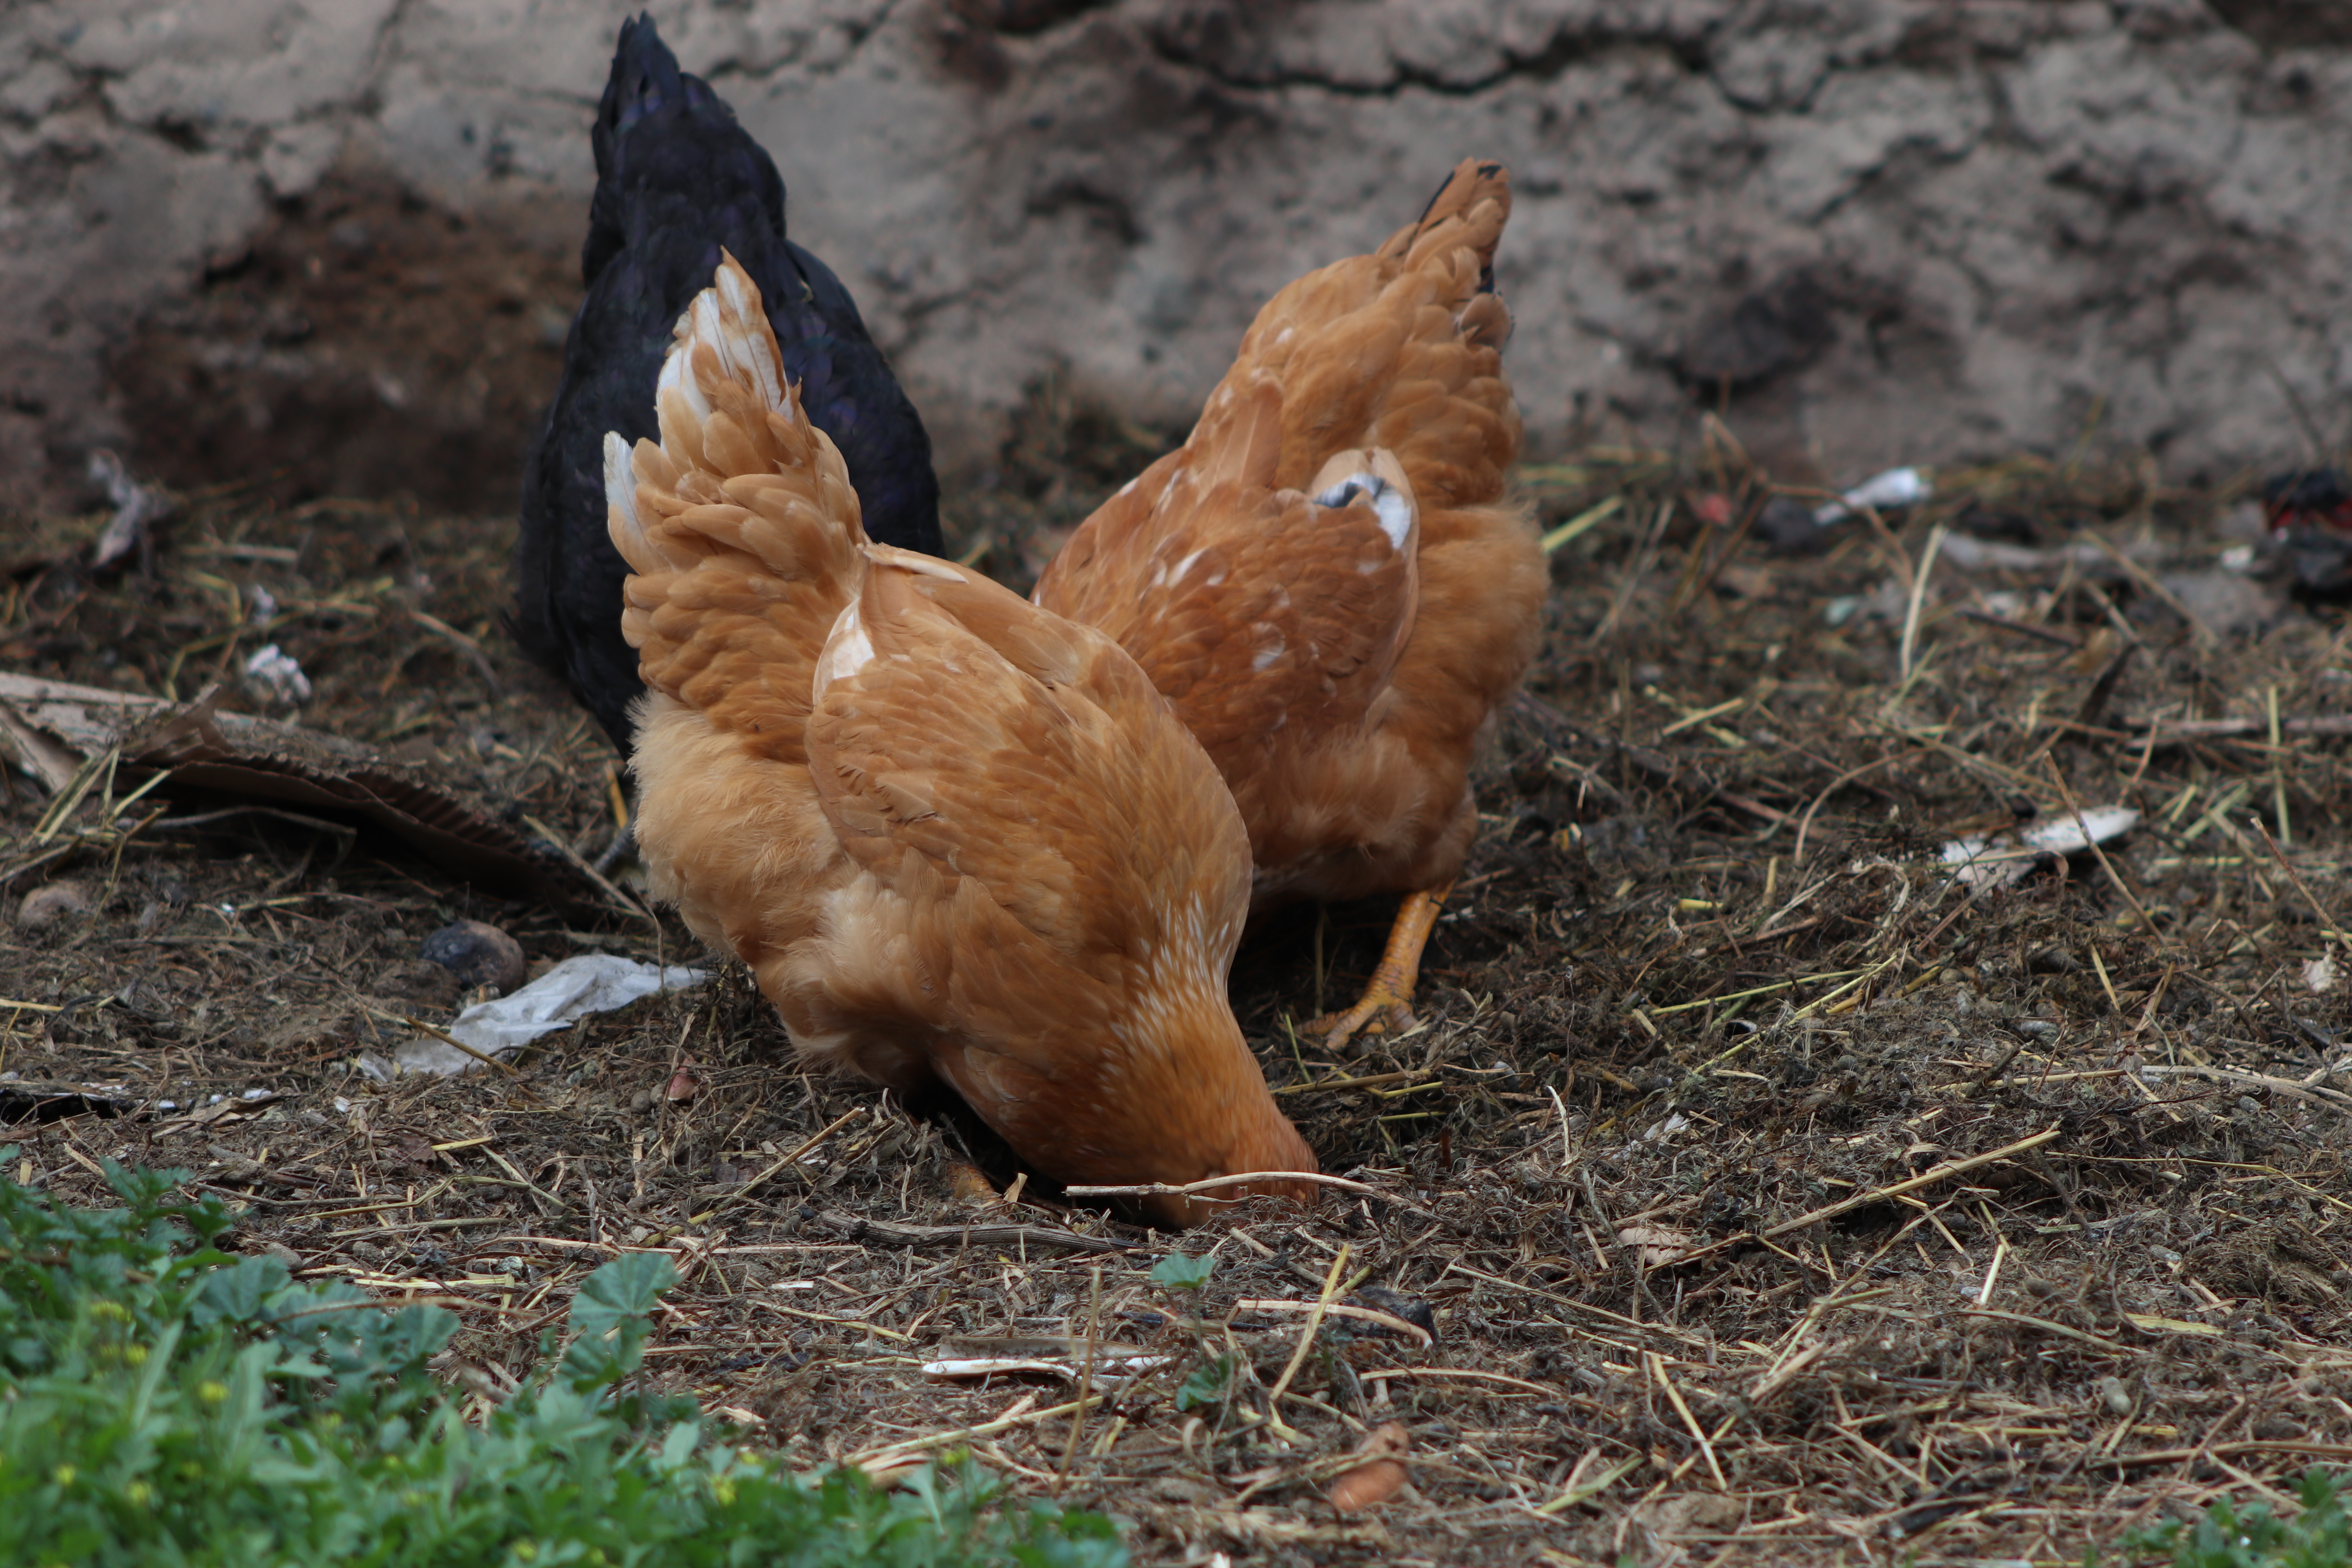
feather, hen, bird, beak, fawn, grass, terrestrial animal, tail, poultry, soil, wing, livestock, liver, chicken, comb, wildlife, galliformes, perching bird, songbird, canidae